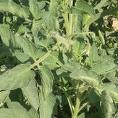
Crop: Tomato
Condition: healthy-leaf